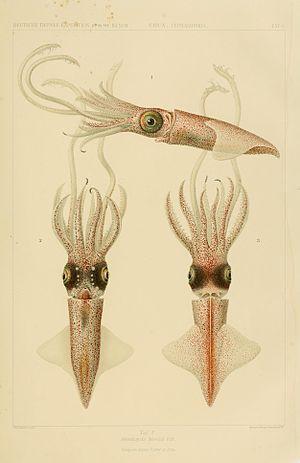
Abraliopsis morisi est une espèce de calmar de la famille des énoploteuthidés. L'espèce est présente dans les régions tropicales de l'océan Atlantique. Les mâles sont matures à 120-130 jours, les femelles à 150-160 jours.
Les Enoploteuthidae constituent une famille de calmars.